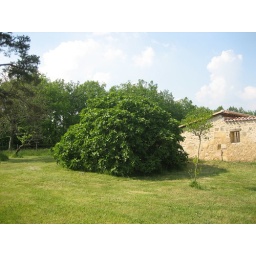
A very productive fig tree in front of the house (small and very sweet purple figs). Home, SW France.